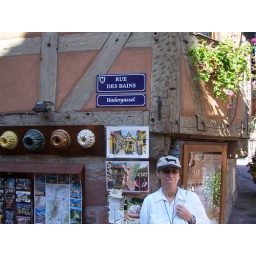
Helen stands in front of a sign for the same street that illustrates Alsace's French and German heritage.